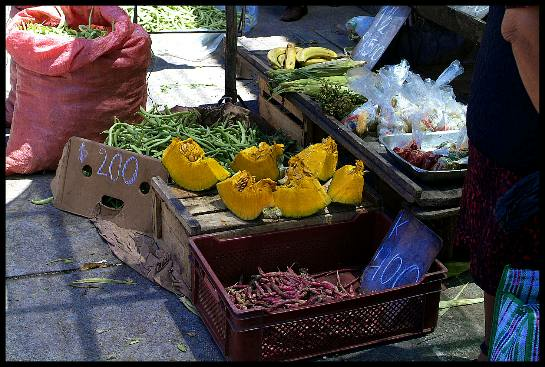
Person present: No